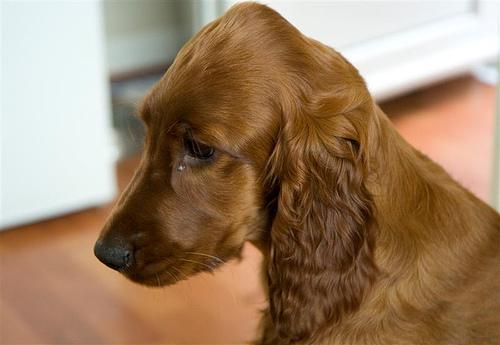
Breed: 207-n000011-Irish_setter